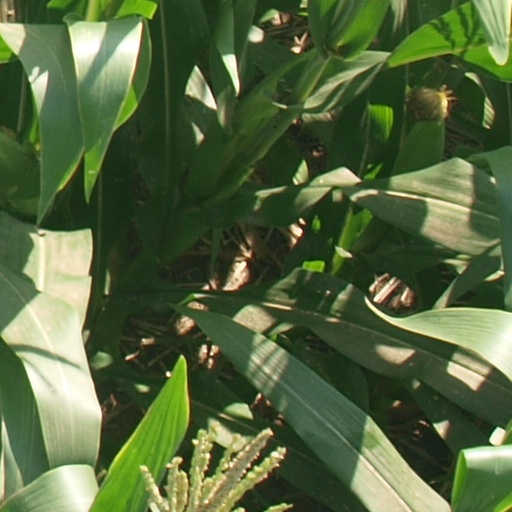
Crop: maize; corn